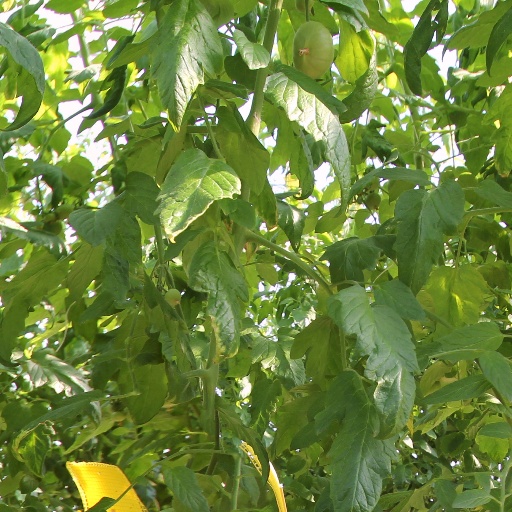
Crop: tomato